Mary Robinson (poet)

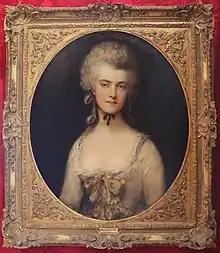
Mrs Robinson by Thomas Gainsborough, 1781

In 1792, Robinson published her most popular novel, a Gothic novel titled "Vancenza; or The Dangers of Credulity." The books were "sold out by lunch time on the first day and five more editions quickly followed, making it one of the top-selling novels in the latter part of the eighteenth century." It did not receive either critical or popular acclaim. In 1794, she wrote "The Widow; or, A Picture of Modern Times", which portrayed themes of manners in the fashionable world. Since Robinson was a fashion icon and very much involved in the fashion world, the novel did not find much of a favourable reception from contemporary readers. In 1796, she wrote "Angelina: A Novel". This novel, which offers Robinson's thoughts on the afterlife of her literary career, cost more money than it brought in.